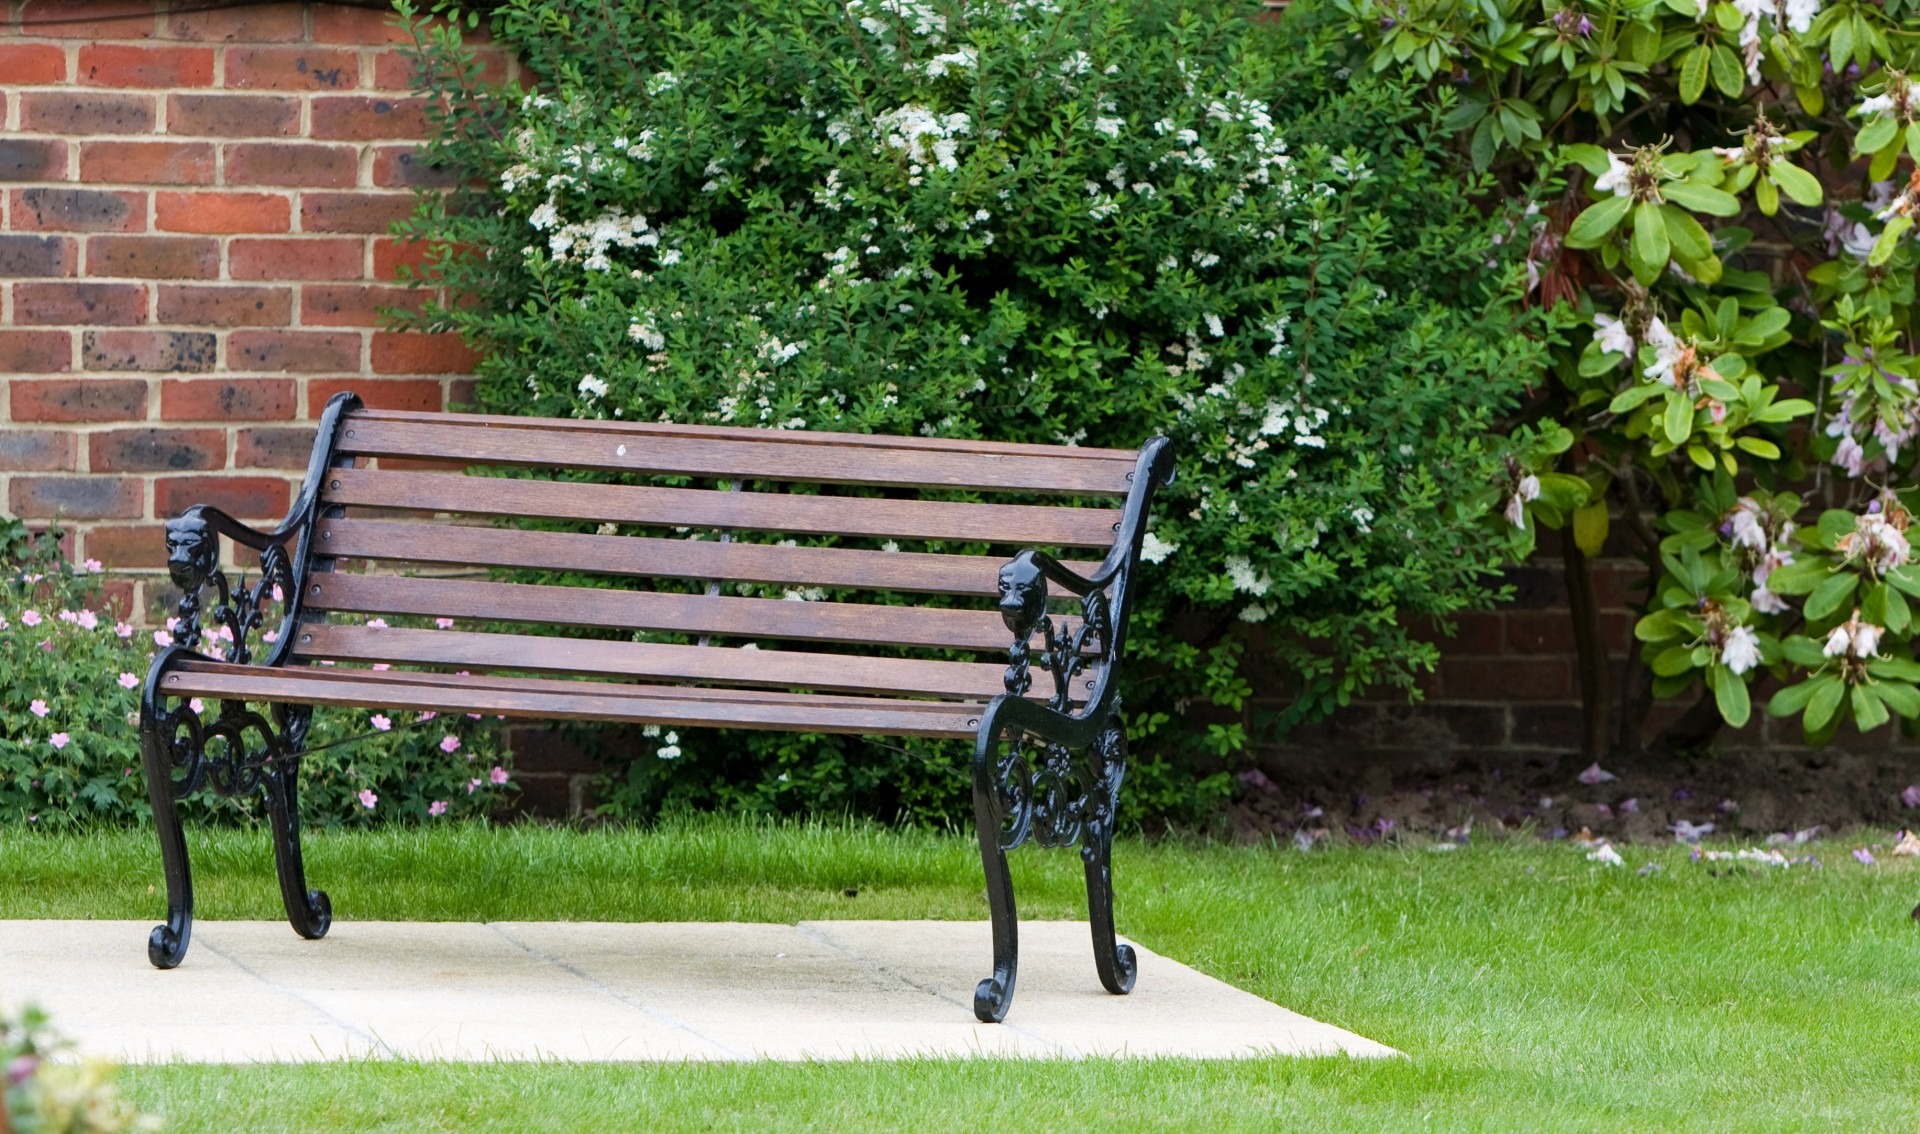
grass, wood, bench, lawn, seating, seat, cottage, backyard, furniture, garden, shrub, wooden, iron, yard, wrought iron, garden furniture, outdoor structure, outdoor play equipment